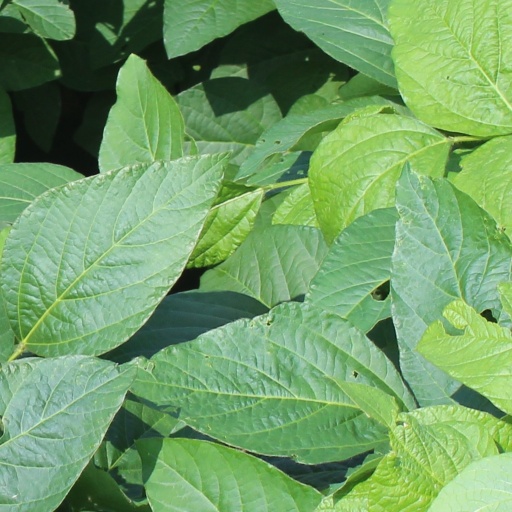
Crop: soybean